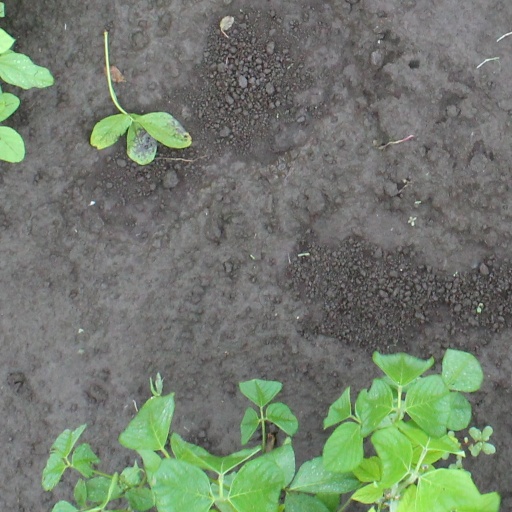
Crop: soybean